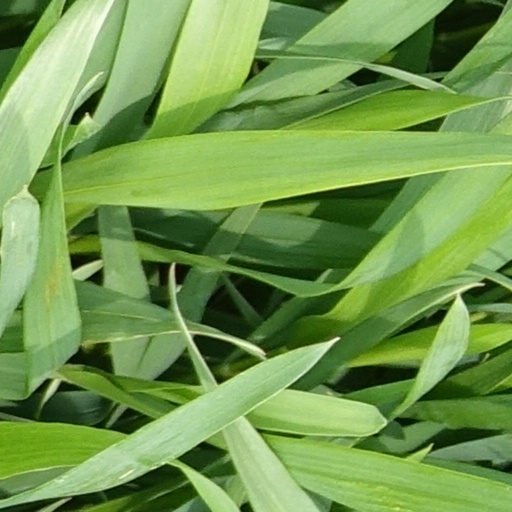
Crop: wheat